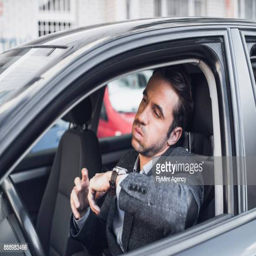
businessman getting impatient in the car